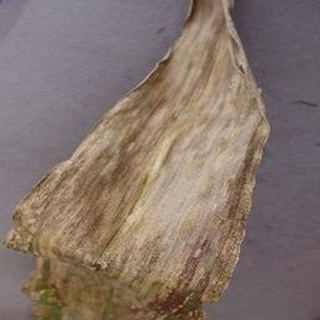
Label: corn_northern_leaf_blight